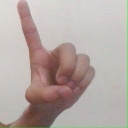
अक्षर: ड